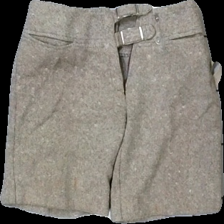
View: front
Type: Shorts
Category: Children
Brand: Not in the list
Brand text on label: aine
Colors: Brown, Beige
Material: 81% viskos 19% nylon
Pattern: Other
Cut: Tight
Season: All
Stains: Major
Holes: Minor
Damage: hål vid dragkedja och smuts fläckar
Damage location: top center
Damage 2: smuts fläckar
Damage 2 location: bottom center
Price range: <50
Recommended usage: Export
Description: stickade shorts